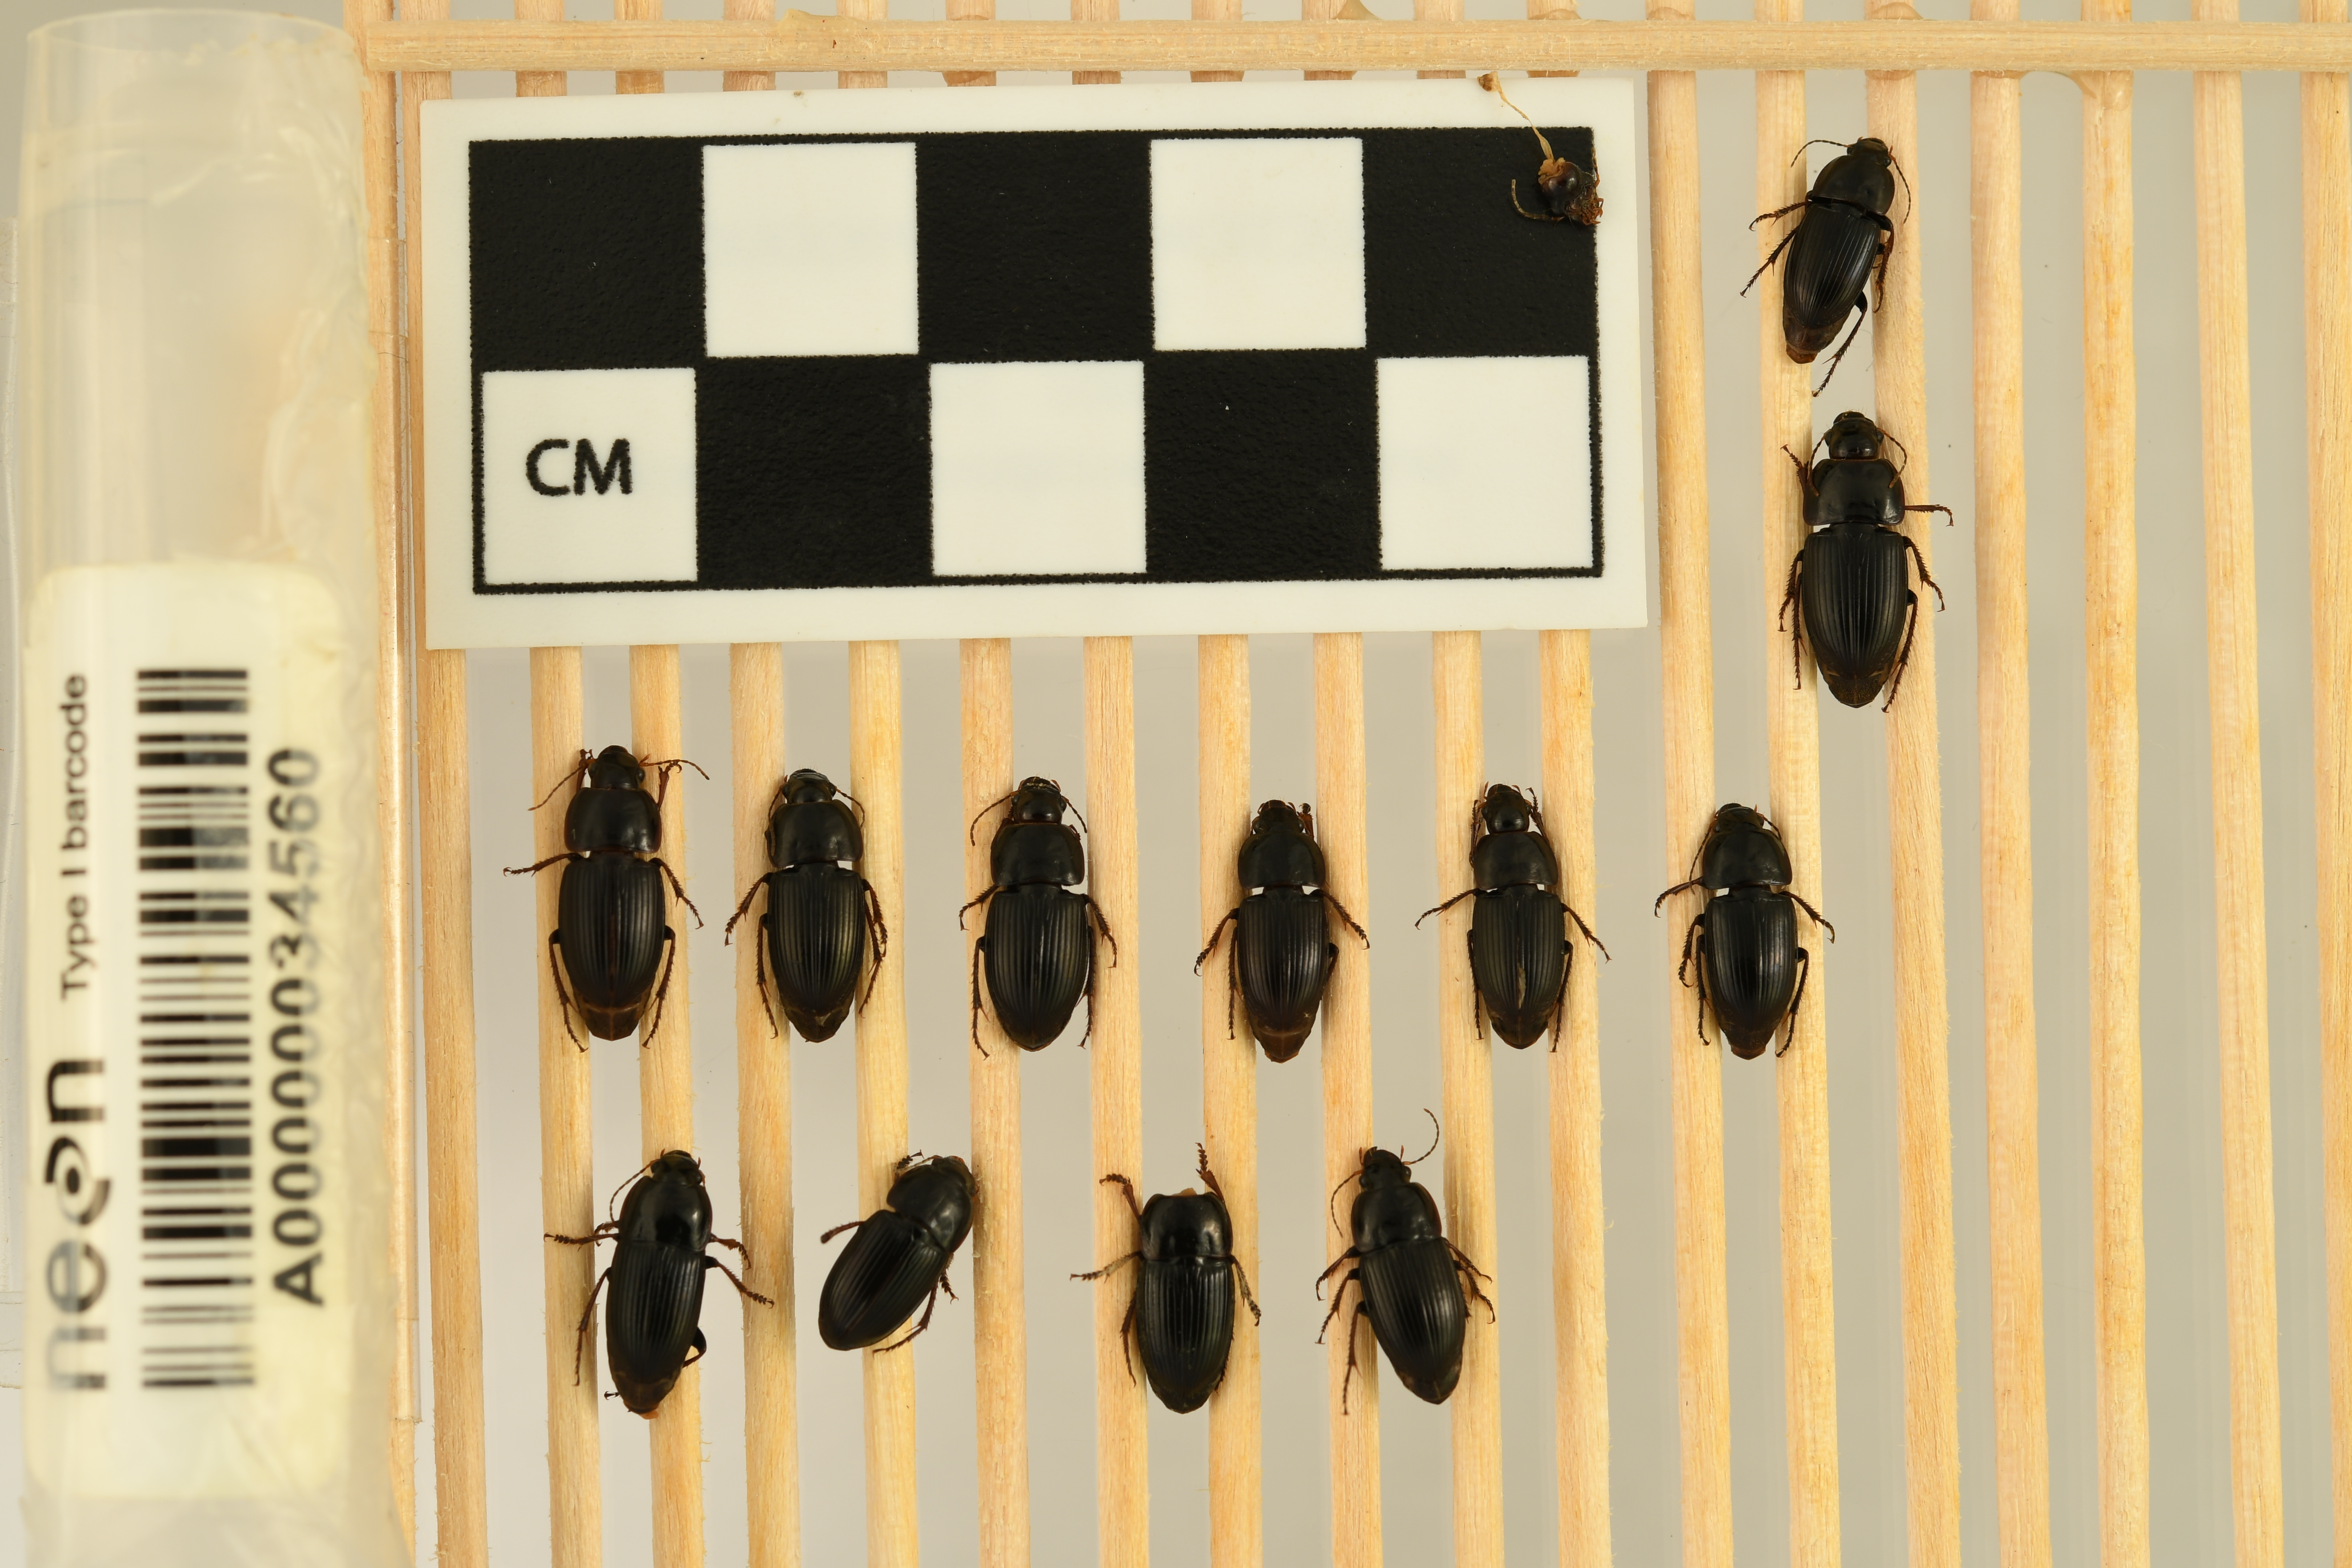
Anisodactylus dulcicollis — Blandy Experimental Farm Site, plot BLAN_003. Beetle 1, ElytraLength: 0.5763 cm (lying flat: Yes)

Anisodactylus dulcicollis — Blandy Experimental Farm Site, plot BLAN_003. Beetle 1, ElytraWidth: 0.376 cm (lying flat: Yes)

Anisodactylus dulcicollis — Blandy Experimental Farm Site, plot BLAN_003. Beetle 2, ElytraWidth: 0.4703 cm (lying flat: Yes)

Anisodactylus dulcicollis — Blandy Experimental Farm Site, plot BLAN_003. Beetle 2, ElytraLength: 0.6919 cm (lying flat: Yes)

Anisodactylus dulcicollis — Blandy Experimental Farm Site, plot BLAN_003. Beetle 3, ElytraLength: 0.6811 cm (lying flat: Yes)

Anisodactylus dulcicollis — Blandy Experimental Farm Site, plot BLAN_003. Beetle 3, ElytraWidth: 0.4758 cm (lying flat: Yes)

Anisodactylus dulcicollis — Blandy Experimental Farm Site, plot BLAN_003. Beetle 4, ElytraLength: 0.6757 cm (lying flat: Yes)

Anisodactylus dulcicollis — Blandy Experimental Farm Site, plot BLAN_003. Beetle 4, ElytraWidth: 0.4433 cm (lying flat: Yes)

Anisodactylus dulcicollis — Blandy Experimental Farm Site, plot BLAN_003. Beetle 5, ElytraLength: 0.6872 cm (lying flat: Yes)

Anisodactylus dulcicollis — Blandy Experimental Farm Site, plot BLAN_003. Beetle 5, ElytraWidth: 0.46 cm (lying flat: Yes)

Anisodactylus dulcicollis — Blandy Experimental Farm Site, plot BLAN_003. Beetle 6, ElytraLength: 0.627 cm (lying flat: Yes)

Anisodactylus dulcicollis — Blandy Experimental Farm Site, plot BLAN_003. Beetle 6, ElytraWidth: 0.4108 cm (lying flat: Yes)

Anisodactylus dulcicollis — Blandy Experimental Farm Site, plot BLAN_003. Beetle 7, ElytraLength: 0.6325 cm (lying flat: Yes)

Anisodactylus dulcicollis — Blandy Experimental Farm Site, plot BLAN_003. Beetle 7, ElytraWidth: 0.4162 cm (lying flat: Yes)

Anisodactylus dulcicollis — Blandy Experimental Farm Site, plot BLAN_003. Beetle 8, ElytraLength: 0.6217 cm (lying flat: Yes)

Anisodactylus dulcicollis — Blandy Experimental Farm Site, plot BLAN_003. Beetle 8, ElytraWidth: 0.4379 cm (lying flat: Yes)

Anisodactylus dulcicollis — Blandy Experimental Farm Site, plot BLAN_003. Beetle 9, ElytraLength: 0.6621 cm (lying flat: Yes)

Anisodactylus dulcicollis — Blandy Experimental Farm Site, plot BLAN_003. Beetle 9, ElytraWidth: 0.4347 cm (lying flat: Yes)

Anisodactylus dulcicollis — Blandy Experimental Farm Site, plot BLAN_003. Beetle 10, ElytraLength: 0.6216 cm (lying flat: Yes)

Anisodactylus dulcicollis — Blandy Experimental Farm Site, plot BLAN_003. Beetle 10, ElytraWidth: 0.4205 cm (lying flat: Yes)

Anisodactylus dulcicollis — Blandy Experimental Farm Site, plot BLAN_003. Beetle 11, ElytraLength: 0.6272 cm (lying flat: Yes)

Anisodactylus dulcicollis — Blandy Experimental Farm Site, plot BLAN_003. Beetle 11, ElytraWidth: 0.4433 cm (lying flat: Yes)

Anisodactylus dulcicollis — Blandy Experimental Farm Site, plot BLAN_003. Beetle 12, ElytraLength: 0.6647 cm (lying flat: Yes)

Anisodactylus dulcicollis — Blandy Experimental Farm Site, plot BLAN_003. Beetle 12, ElytraWidth: 0.4485 cm (lying flat: Yes)